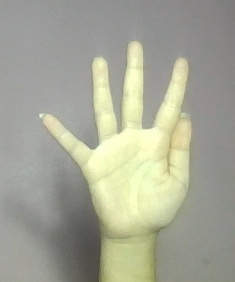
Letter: sheen